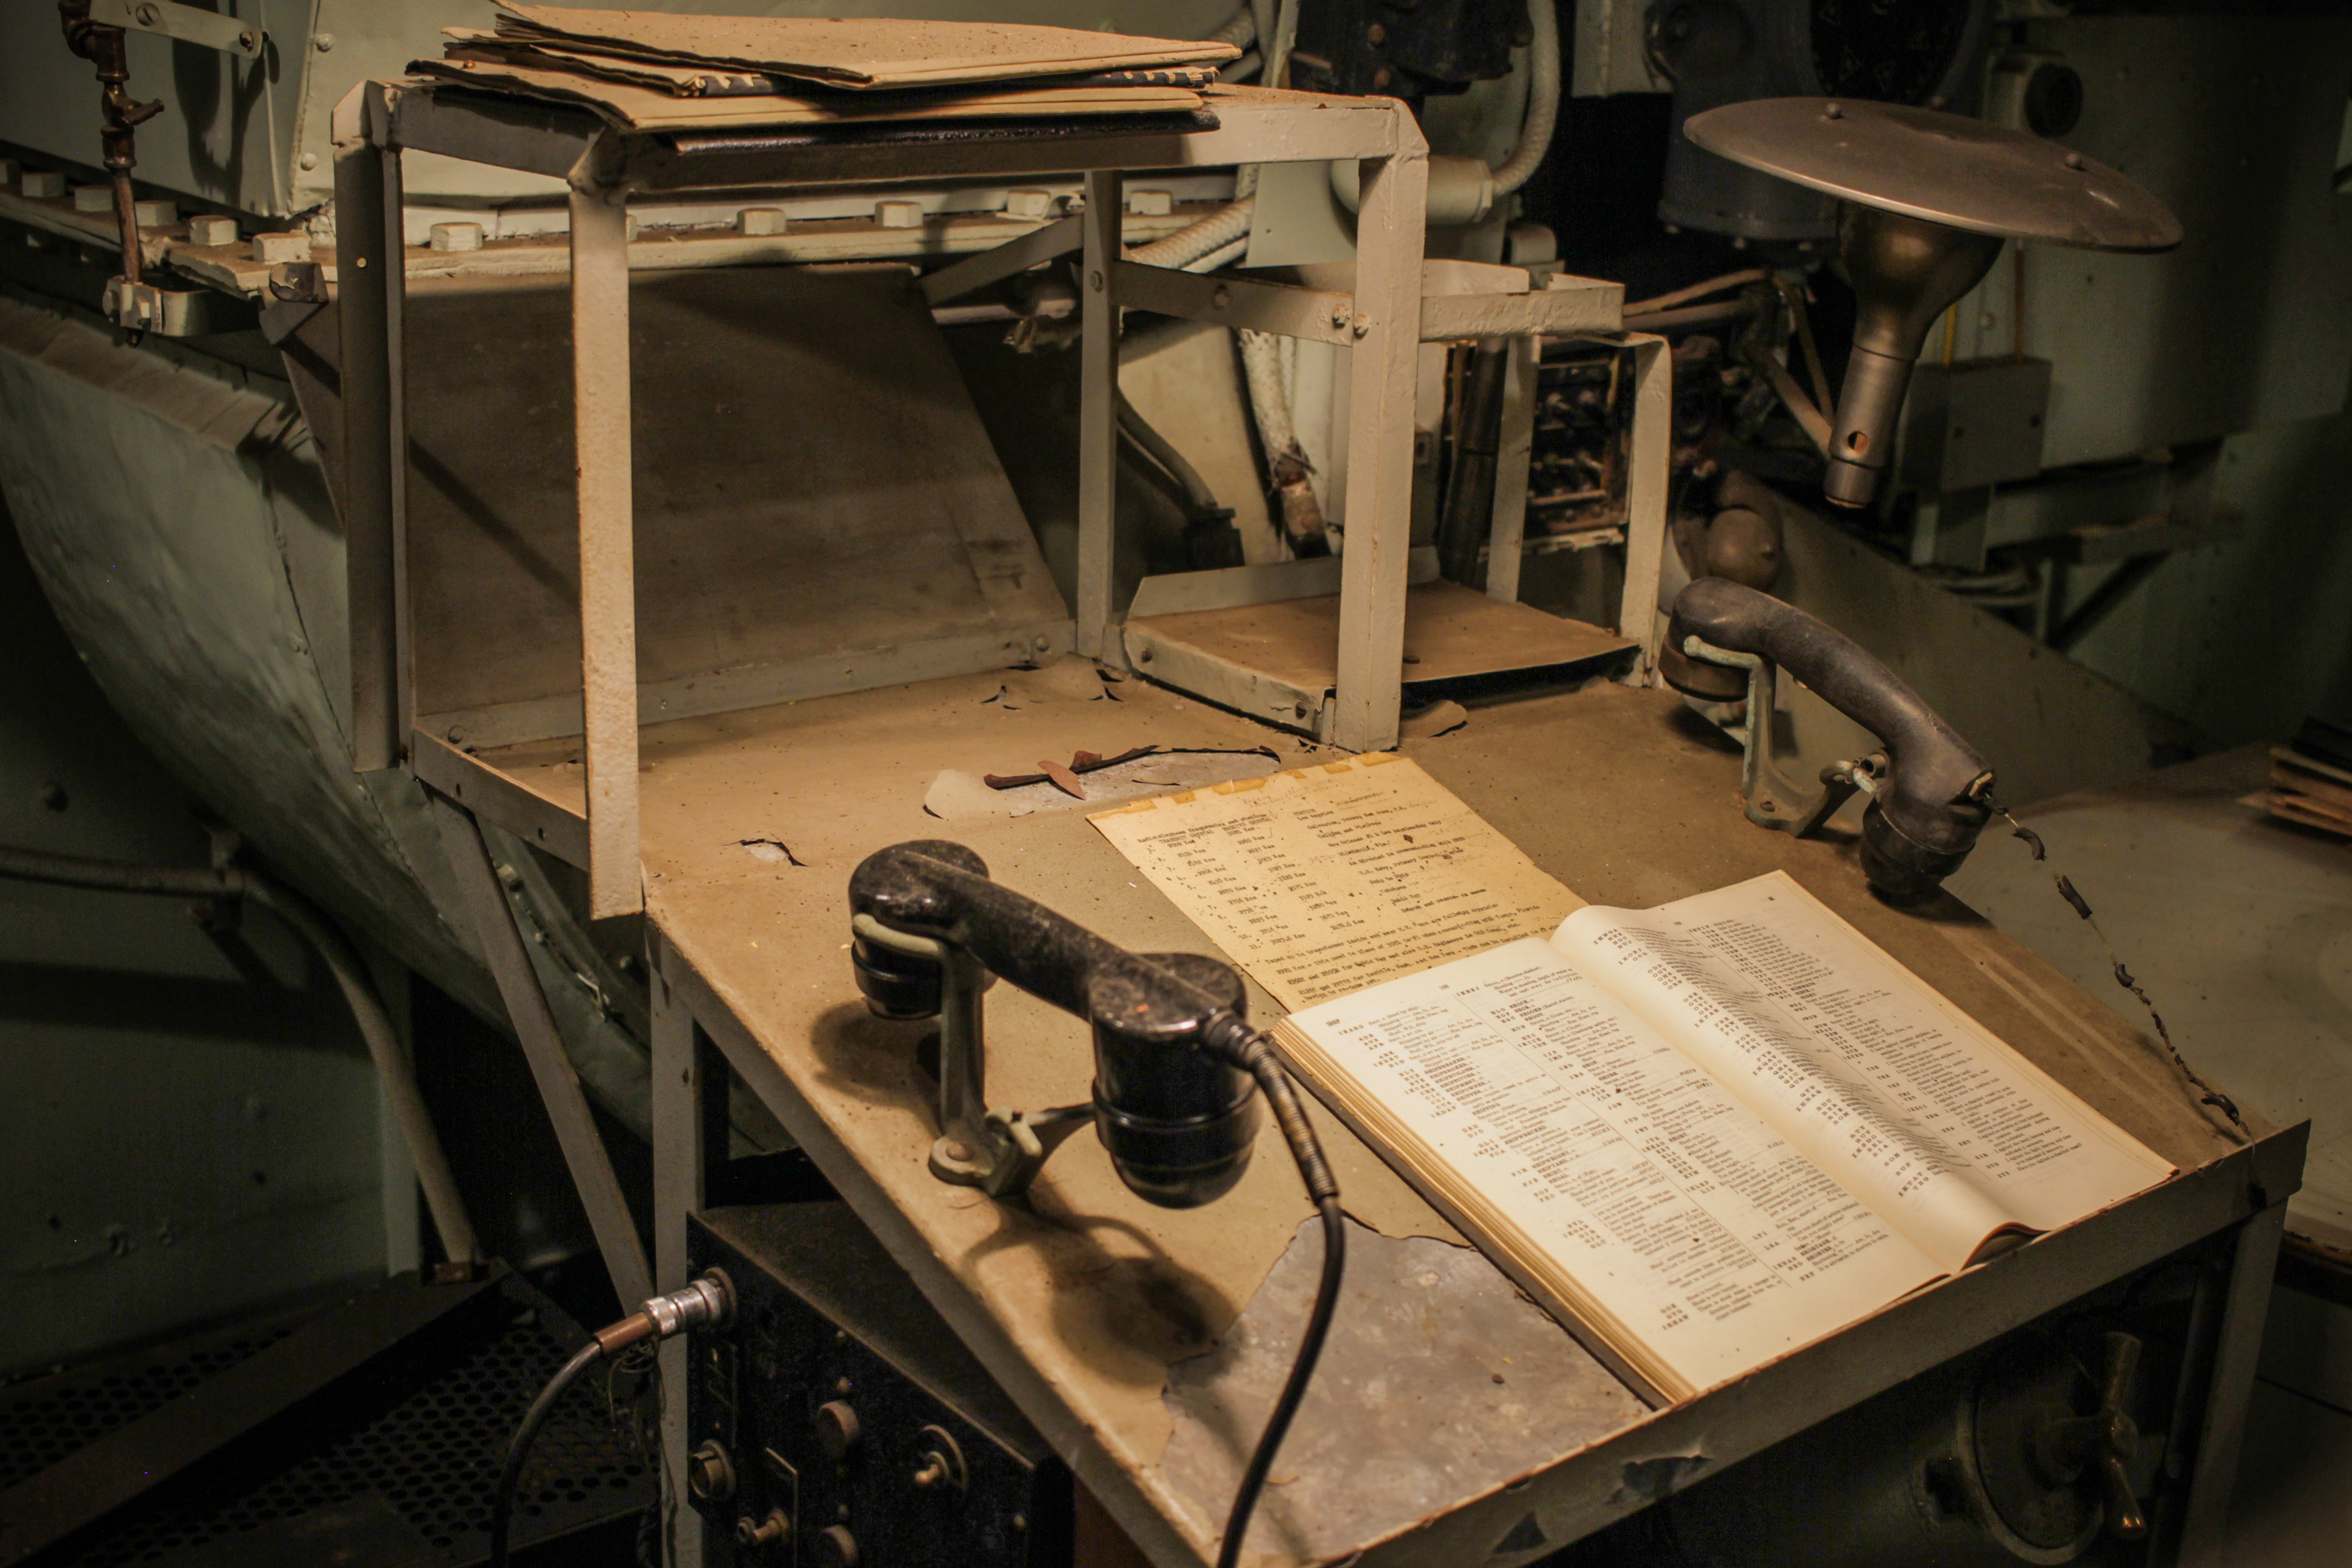
battleship, houston, armaments, machine, tourist attraction, machine tool, metal